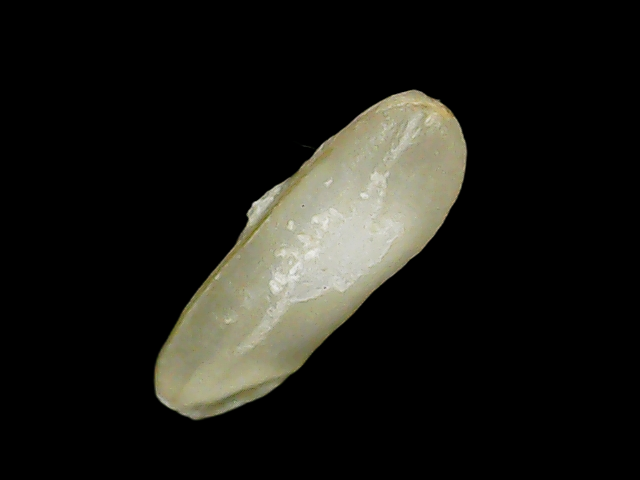
Rice variety: Binadhan21